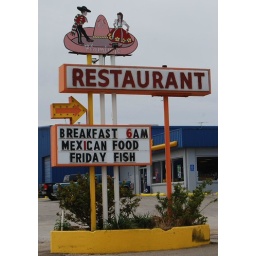
Here's a wonderful old sign for the El Flamingo Restaurant in Brady, Texas.We need more signs like this.2008